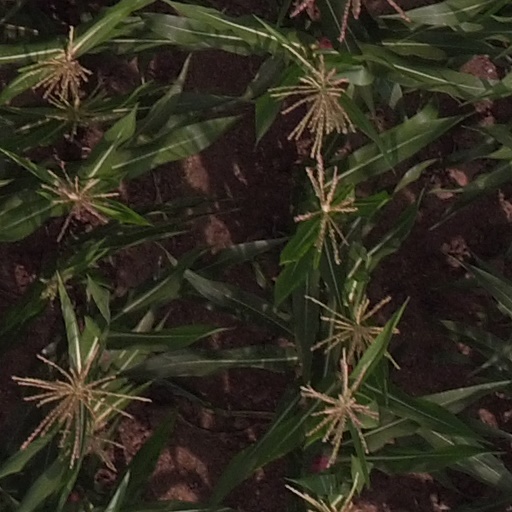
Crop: maize; corn